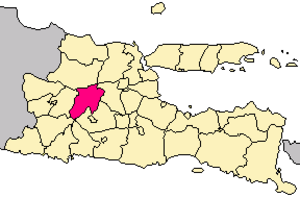
Le kabupaten de Nganjuk, en indonésien Kabupaten Nganjuk, est un kabupaten d'Indonésie situé dans la province de Java oriental.